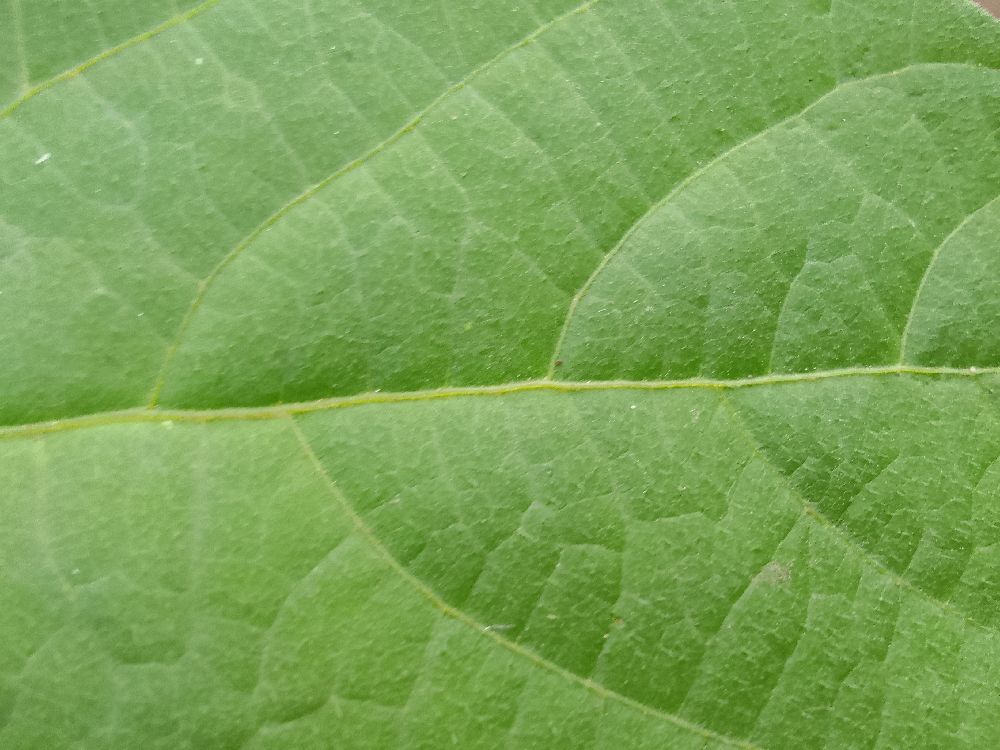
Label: healthy